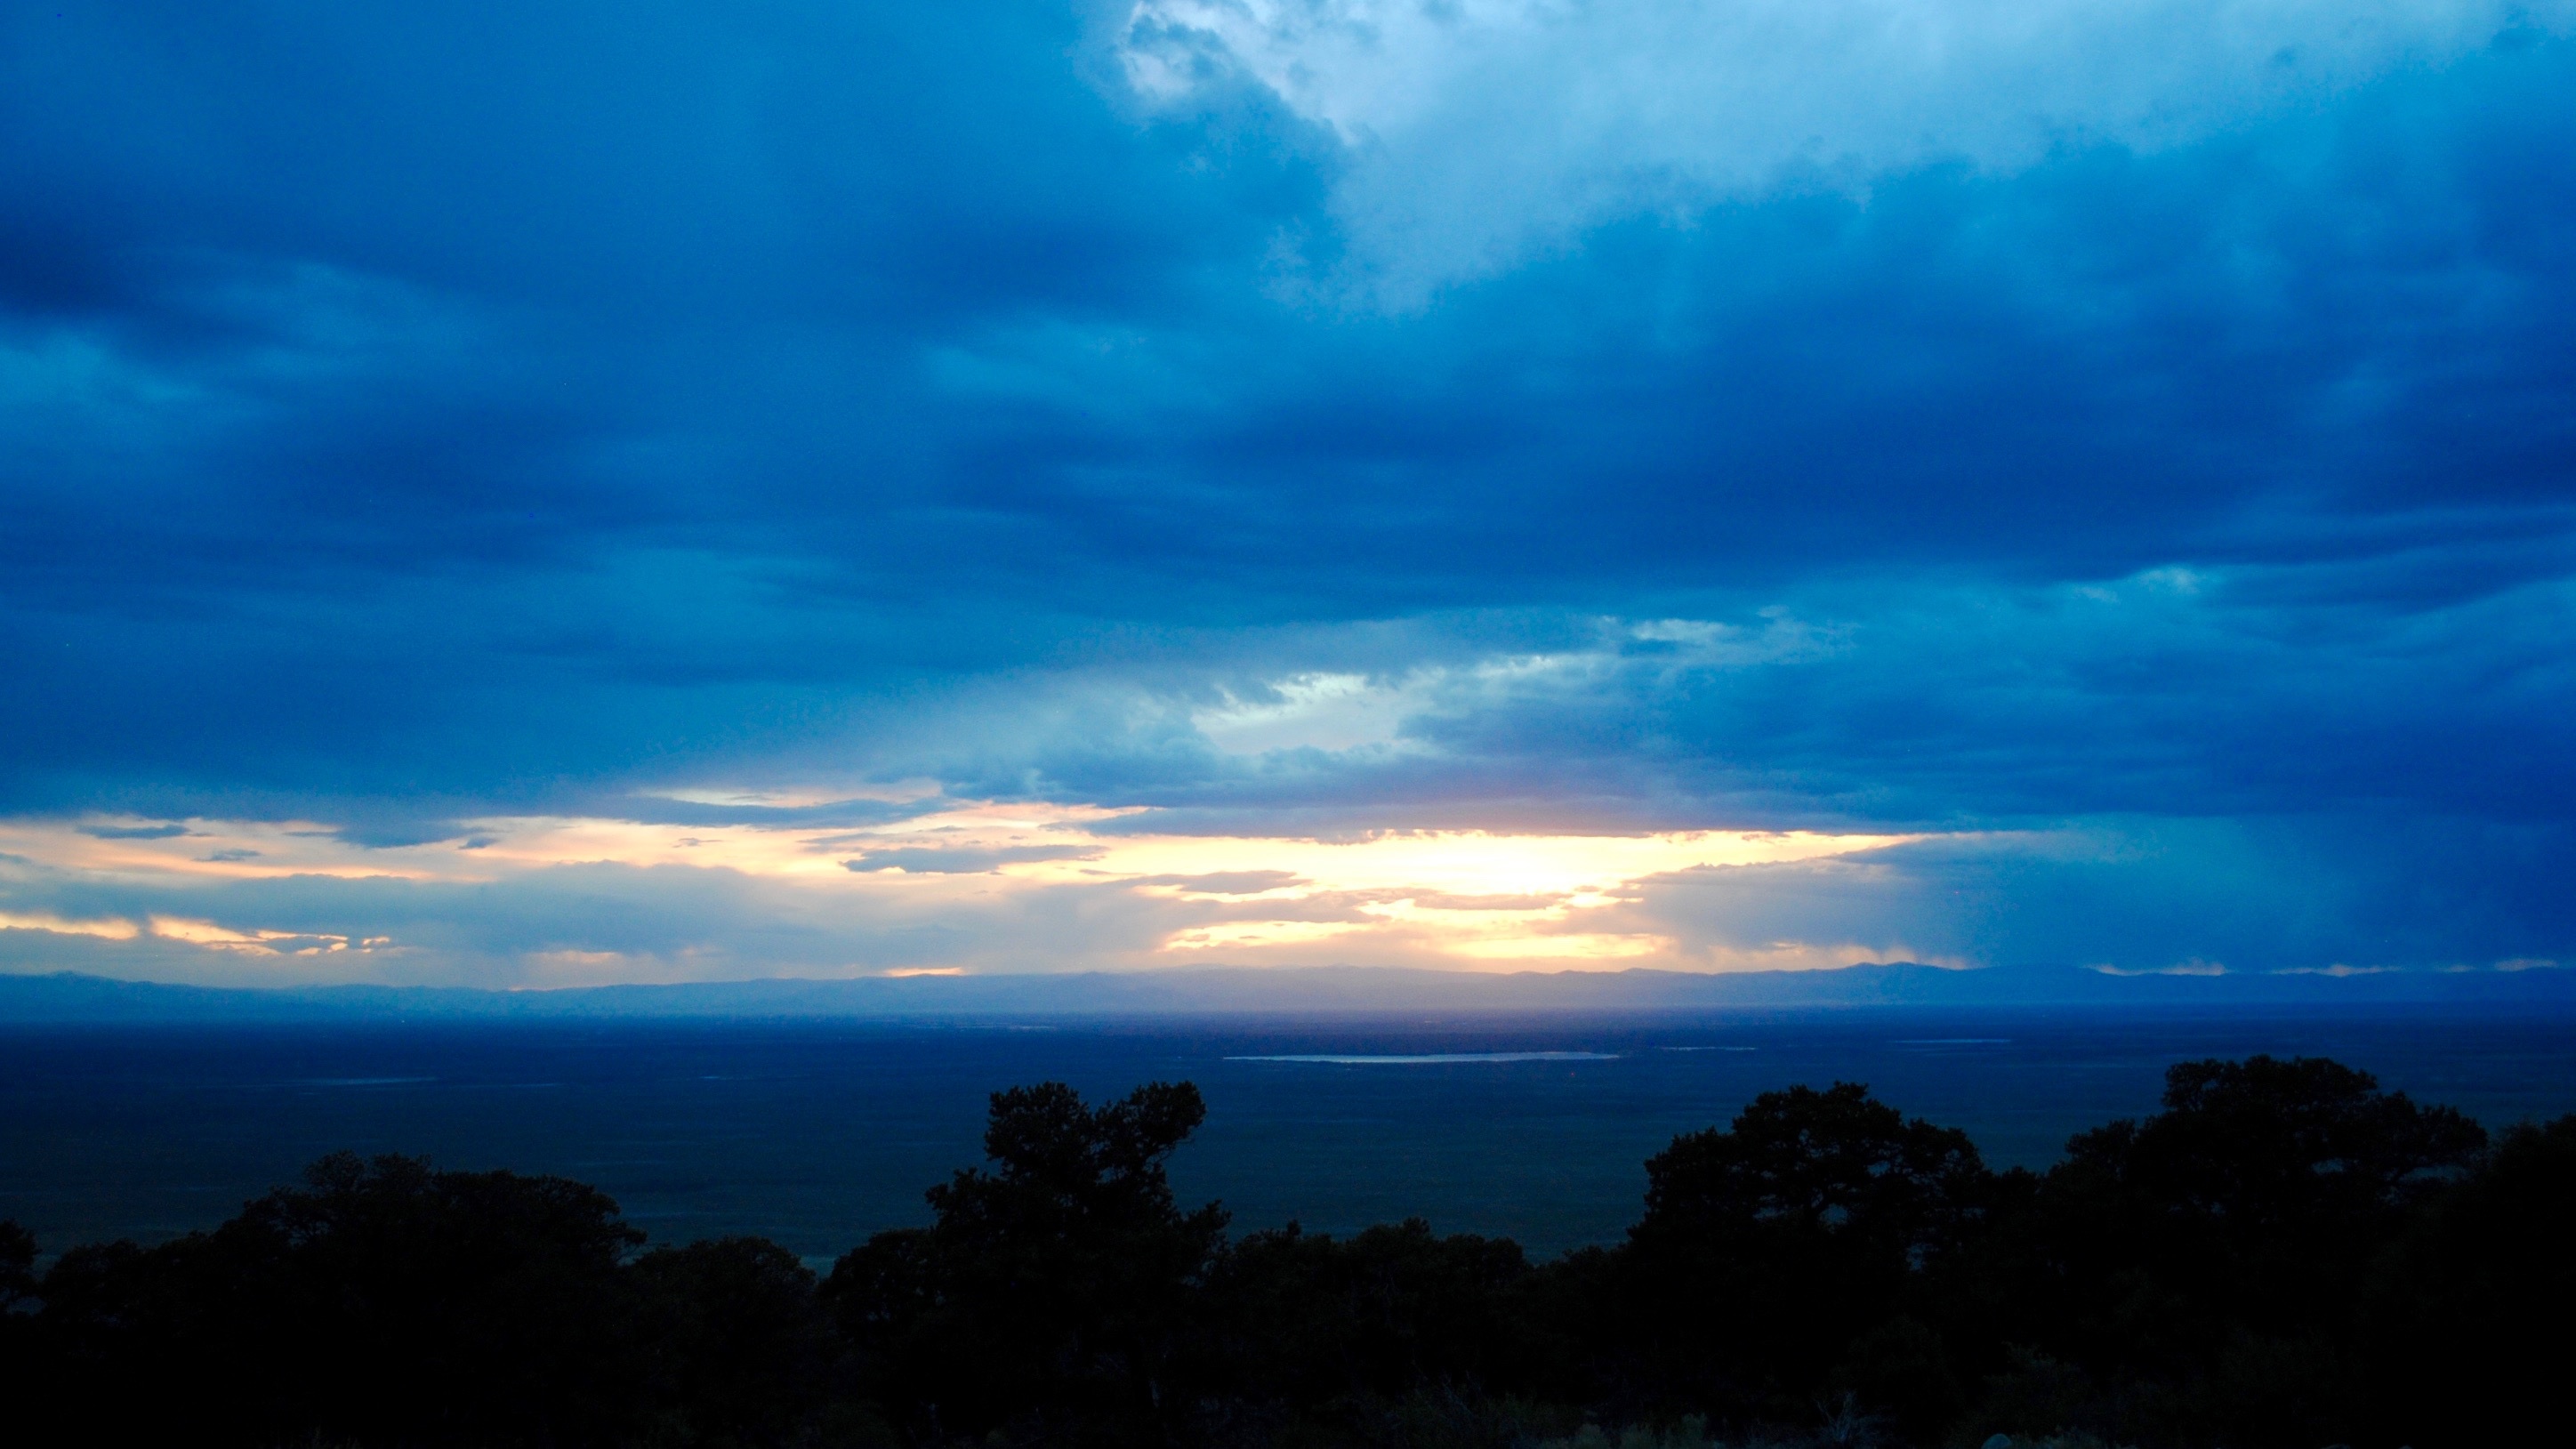
horizon, cloud, sky, sunrise, sunset, sunlight, dawn, atmosphere, dusk, daytime, evening, cumulus, afterglow, meteorological phenomenon, red sky at morning